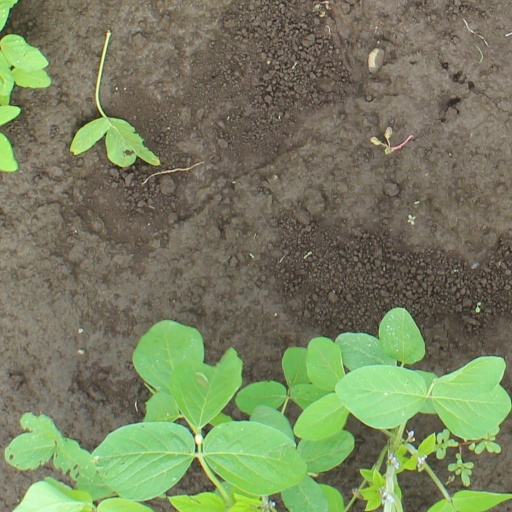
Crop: soybean